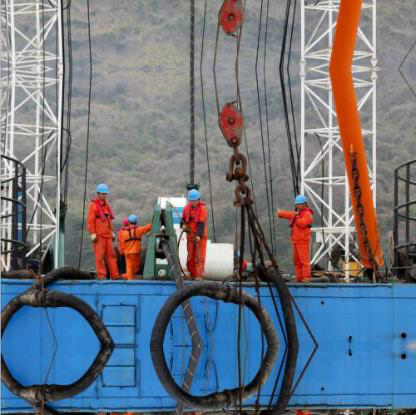
Objects in the image:
label: helmet
label: helmet
label: helmet
label: helmet